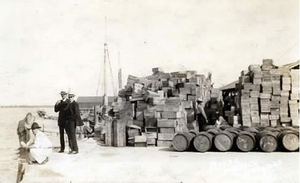
West End est une ville des Bahamas, capitale de Île de Grand Bahama. En 1492, les noms Espagnols de la grande île des eaux peu profondes. Ainsi nommer l'archipel.